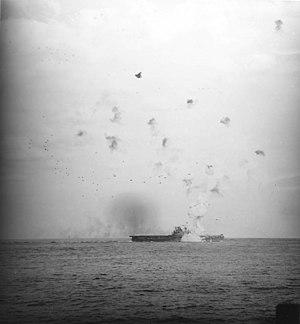
Raymond Ames Spruance a été un amiral de la Marine des États-Unis pendant la guerre du Pacifique. À la bataille de Midway, la Task Force 16 que commandait Raymond Spruance, alors contre-amiral a pris une part déterminante dans la destruction de la principale force aéronavale japonaise du moment. L'amiral Morison, historiographe officiel de la Marine des États-Unis pendant la Seconde Guerre mondiale a écrit « la performance de Spruance a été superbe... Il a émergé de cette bataille comme un des plus grands amiraux de l'histoire navale américaine ». Il a commandé à la mer les forces navales du Pacifique central, d'août 1943 à avril 1944. À la tête de la Vᵉ Flotte, de mai à août 1944, il a considérablement contribué à la victoire américaine de la bataille de la mer des Philippines, puis de février à mai 1945, il a dû affronter les kamikaze devant Iwo Jima et Okinawa. Après la guerre, l'amiral Spruance a succédé à la tête de la Flotte du Pacifique à l'amiral de la Flotte Nimitz devenu Chef des opérations navales, puis en 1946 il a été nommé Président de l'École de Guerre Navale.
Le USS Enterprise (CV-6), surnommé Big E, était le sixième porte-avions de la marine des États-Unis et le septième navire américain portant ce nom.
Marc Andrew « Pete » Mitscher, né le 26 janvier 1887 à Hillsboro et mort le 3 février 1947 à Norfolk, est un amiral de la Marine des États-Unis, pendant la Seconde Guerre mondiale. Spécialiste de l'aéronautique navale, commandant du groupe aérien du porte-avions USS Saratoga à sa mise en service, il a été le premier à y effectuer un appontage. Premier commandant du porte-avions Hornet, il l'a commandé lors du raid sur Tokyo et à la bataille de Midway en 1942. Placé à la tête de la Force Opérationnelle des Porte-Avions Rapides au début de 1944, il s'est illustré lors du bombardement de la grande base japonaise de Truk, puis lors des batailles décisives de la guerre du Pacifique, en mer des Philippines, et pour le golfe de Leyte, enfin devant Iwo Jima et Okinawa, en 1945.
Chester William Nimitz, Sr. a été le troisième et le plus jeune amiral de la Flotte de la Marine des États-Unis, durant la Seconde Guerre mondiale. Il a été nommé Commandant-en-chef de la Flotte du Pacifique en décembre 1941 et Commandant-en-chef interarmées des Zones de l'Océan Pacifique en avril 1942, commandements qu'il a exercés jusqu'en décembre 1945. Il a fini sa carrière comme premier Chef des Opérations navales de l'après-guerre.